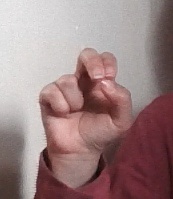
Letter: gaaf